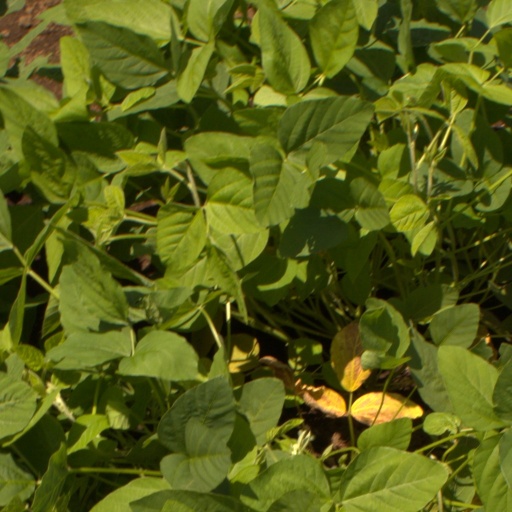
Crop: soybean